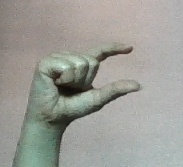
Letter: dal